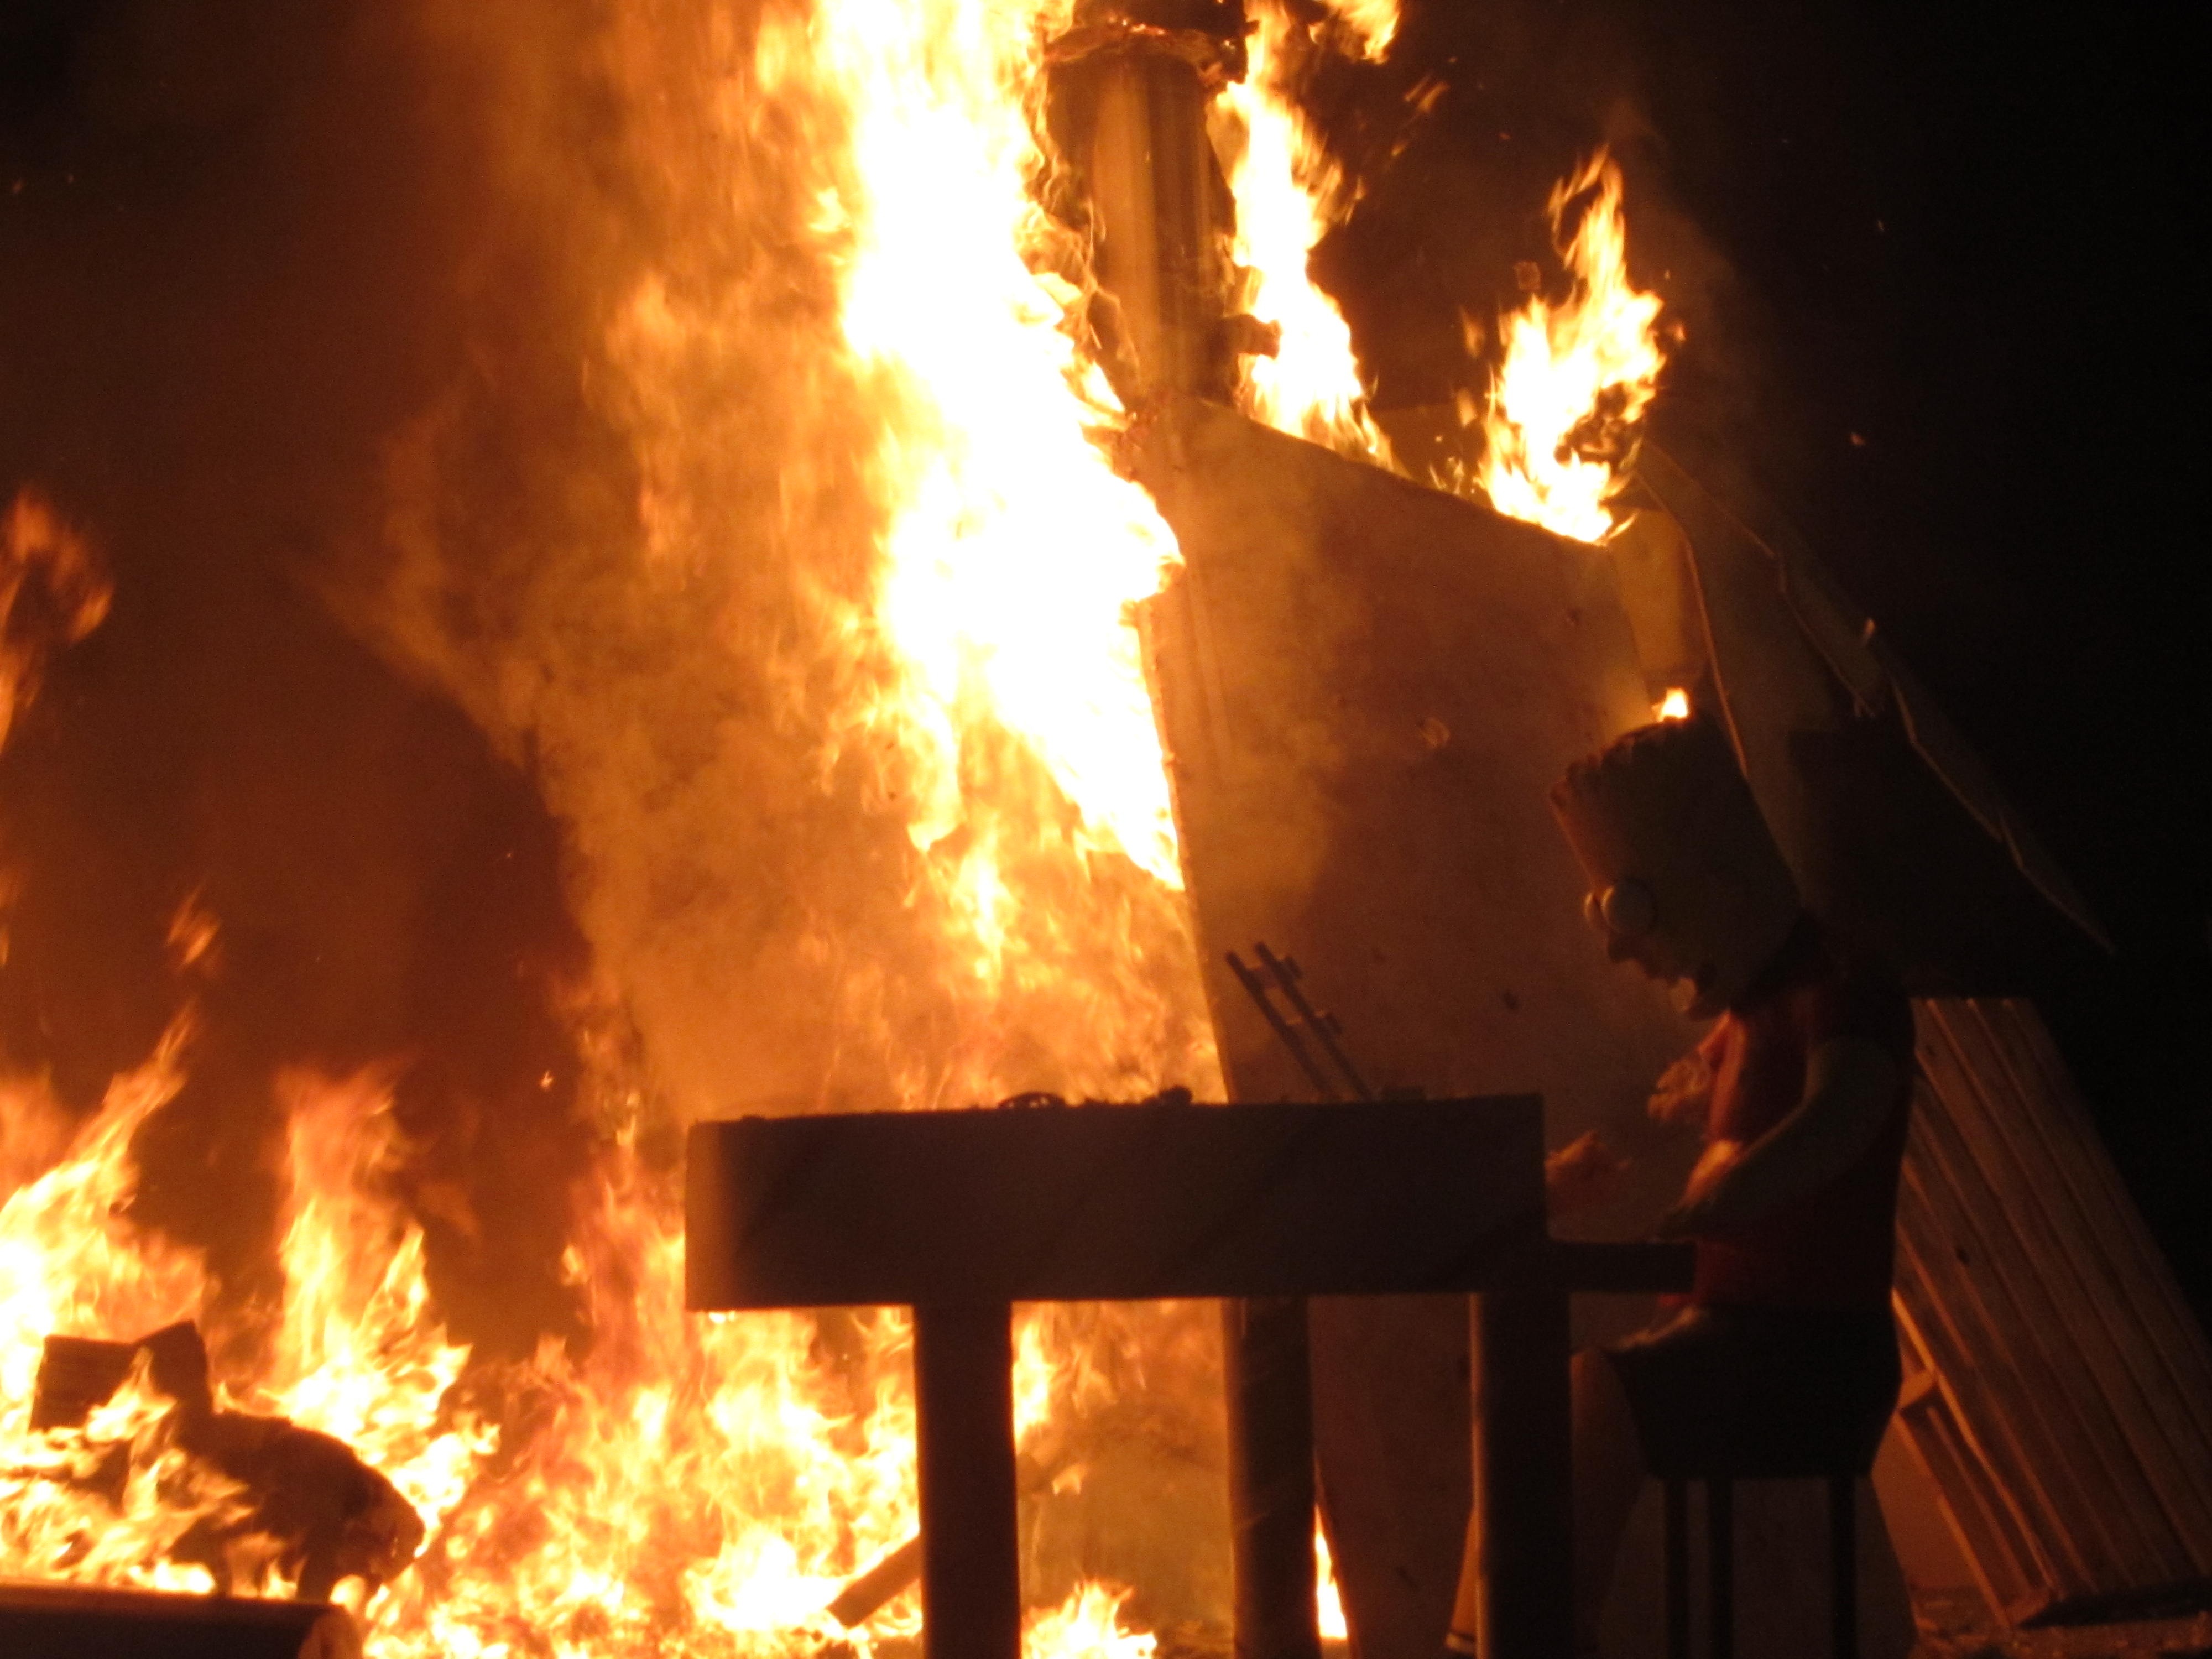
fire, campfire, bonfire, festival, spain, funny, fiesta, valencia, fallas, bart simpson